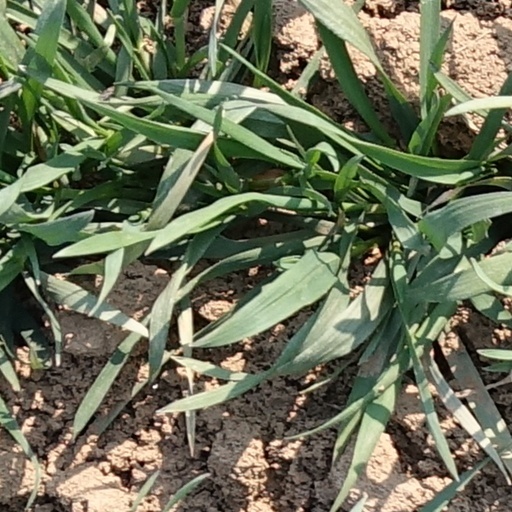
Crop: wheat